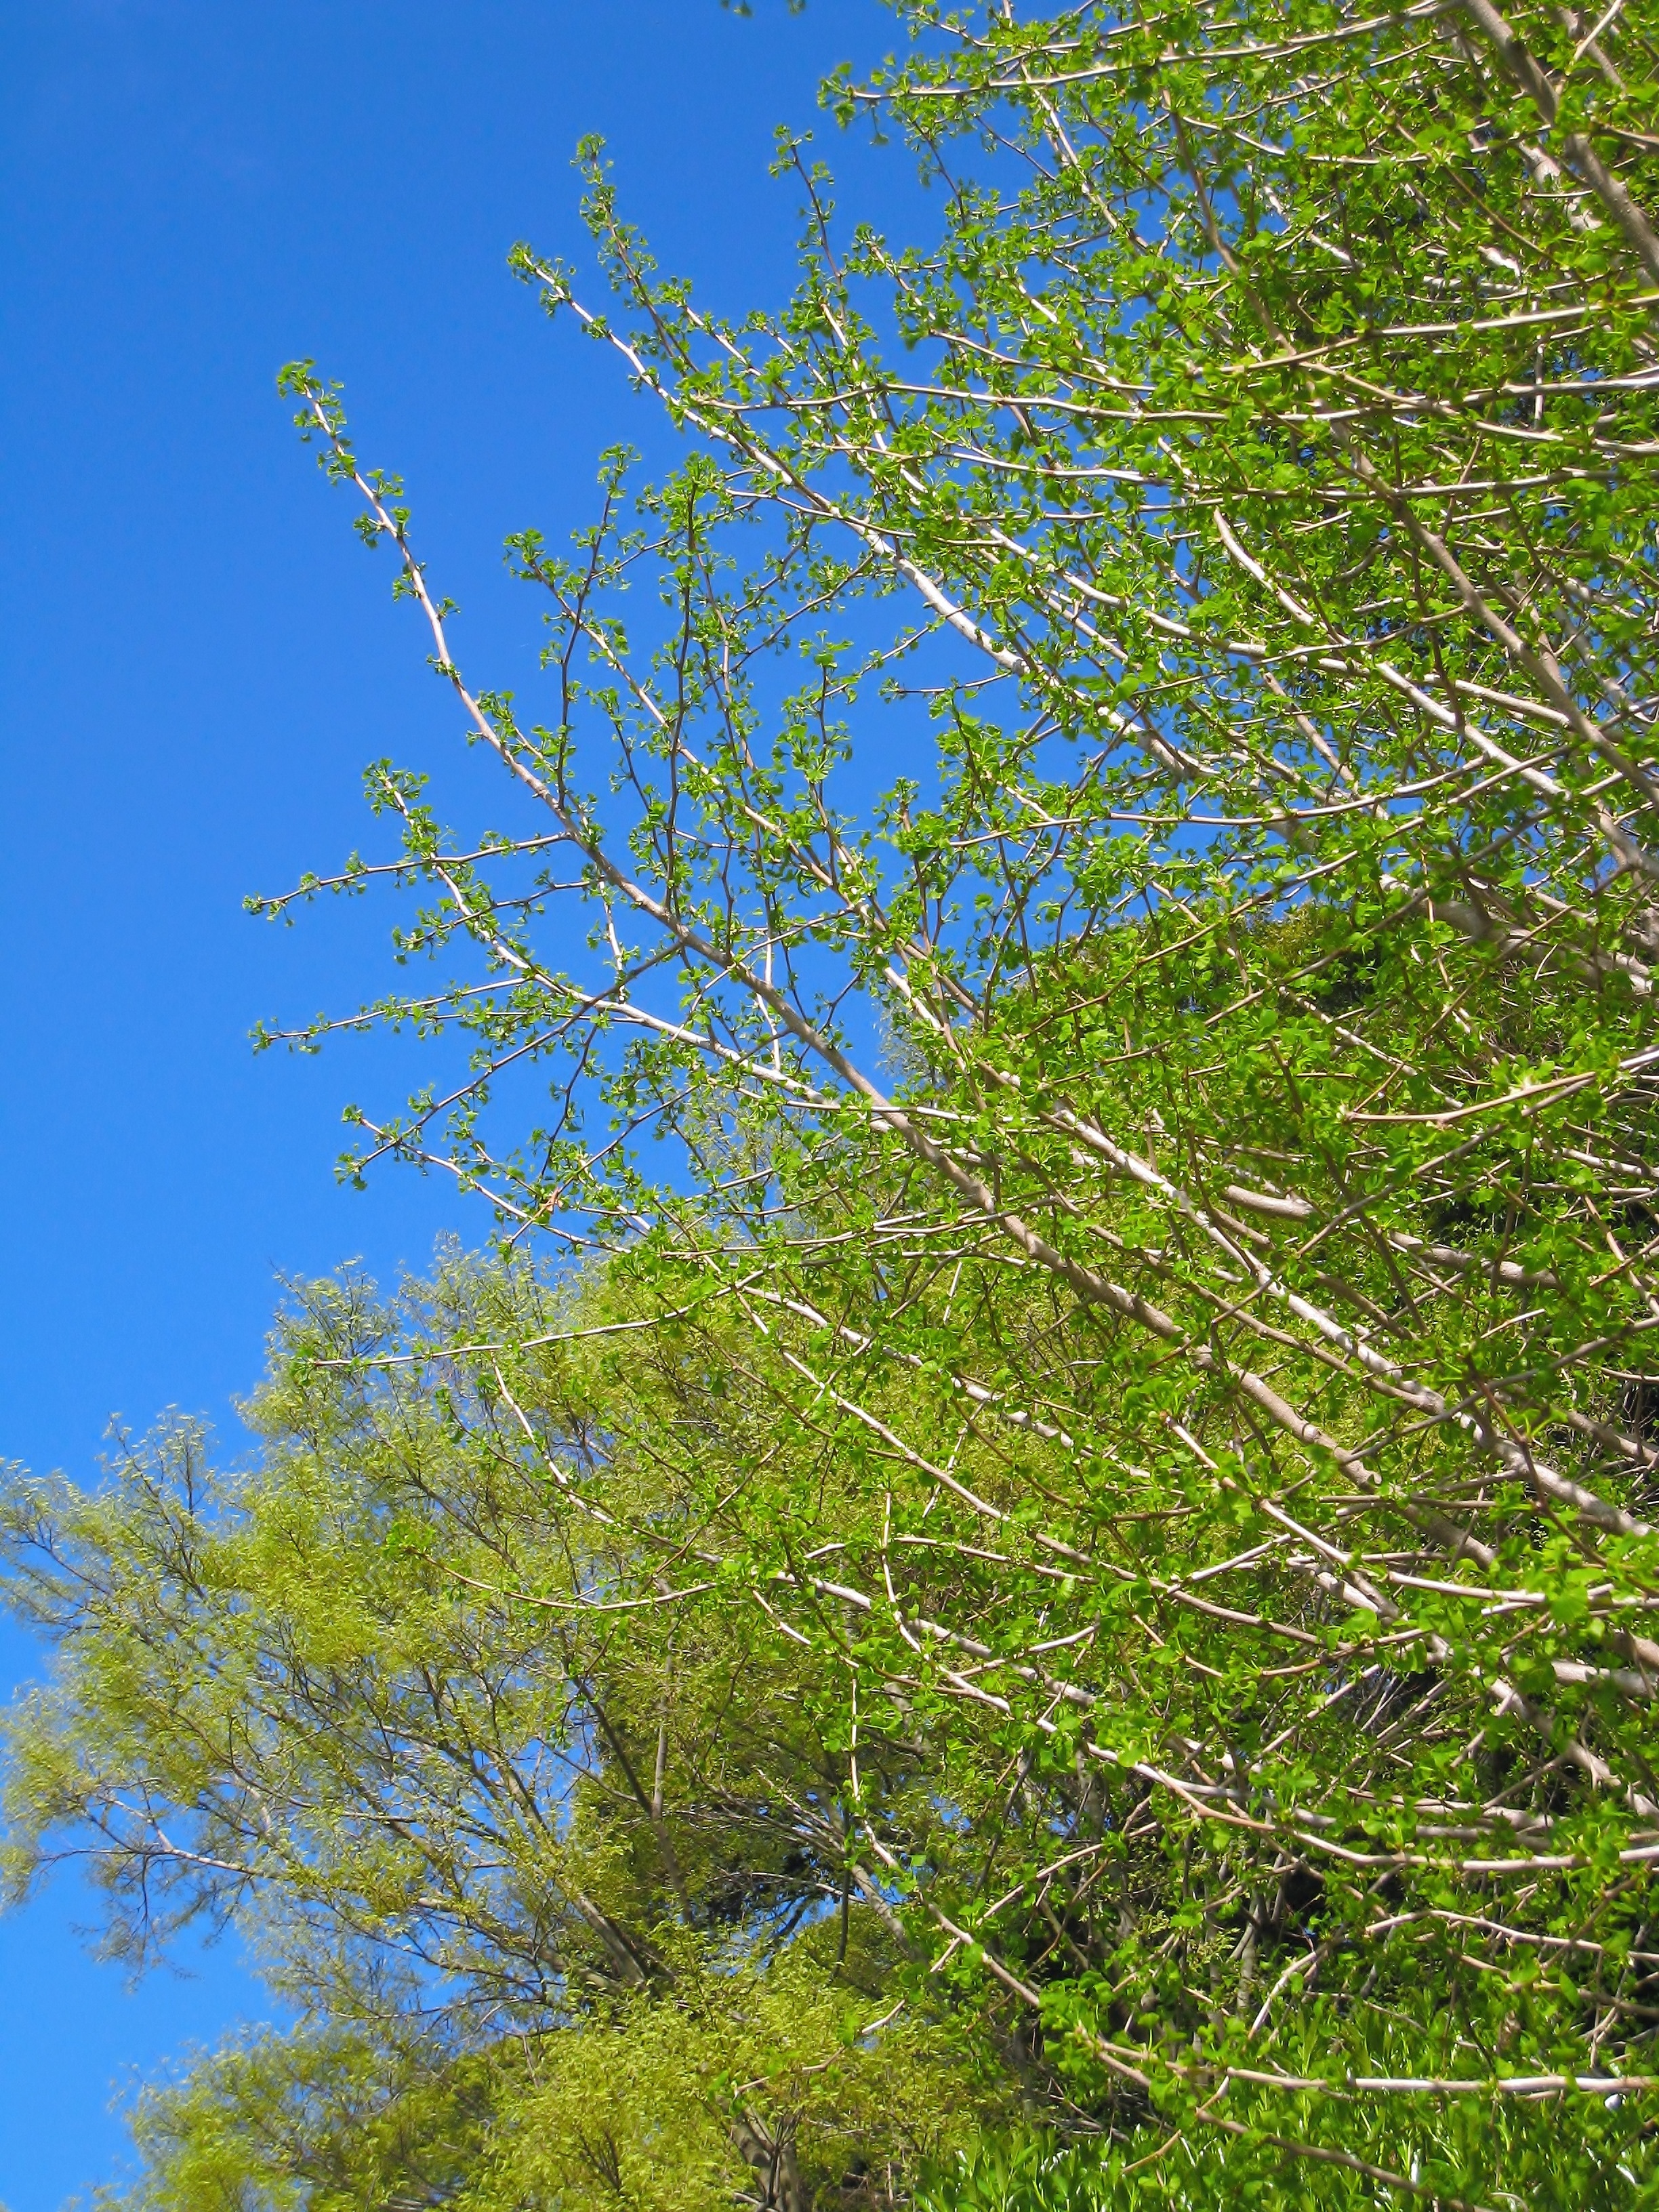
tree, grass, branch, plant, meadow, sunlight, leaf, flower, spring, botany, japan, flora, shrub, deciduous, april, woodland, ecosystem, otsu park, yokosuka, kanagawa japan, gingko tree, flowering plant, maidenhair tree, fresh green, biome, bright green, young leaves, ginkgo biloba, new shoots, grass family, woody plant, land plant